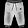
Label: Trouser